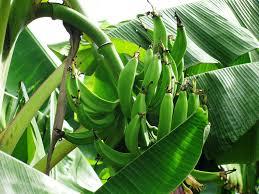
Ndizi moja ndogo inaonekana ikining'inia kutoka kwenye mgomba. Ndizi hii haijaweza kukomaa vyema na ina rangi ya kijani kibichi. Mgomba ndiyo  mmea unaokuza ndizi. Mgomba una matawi ya kijani kibichi.